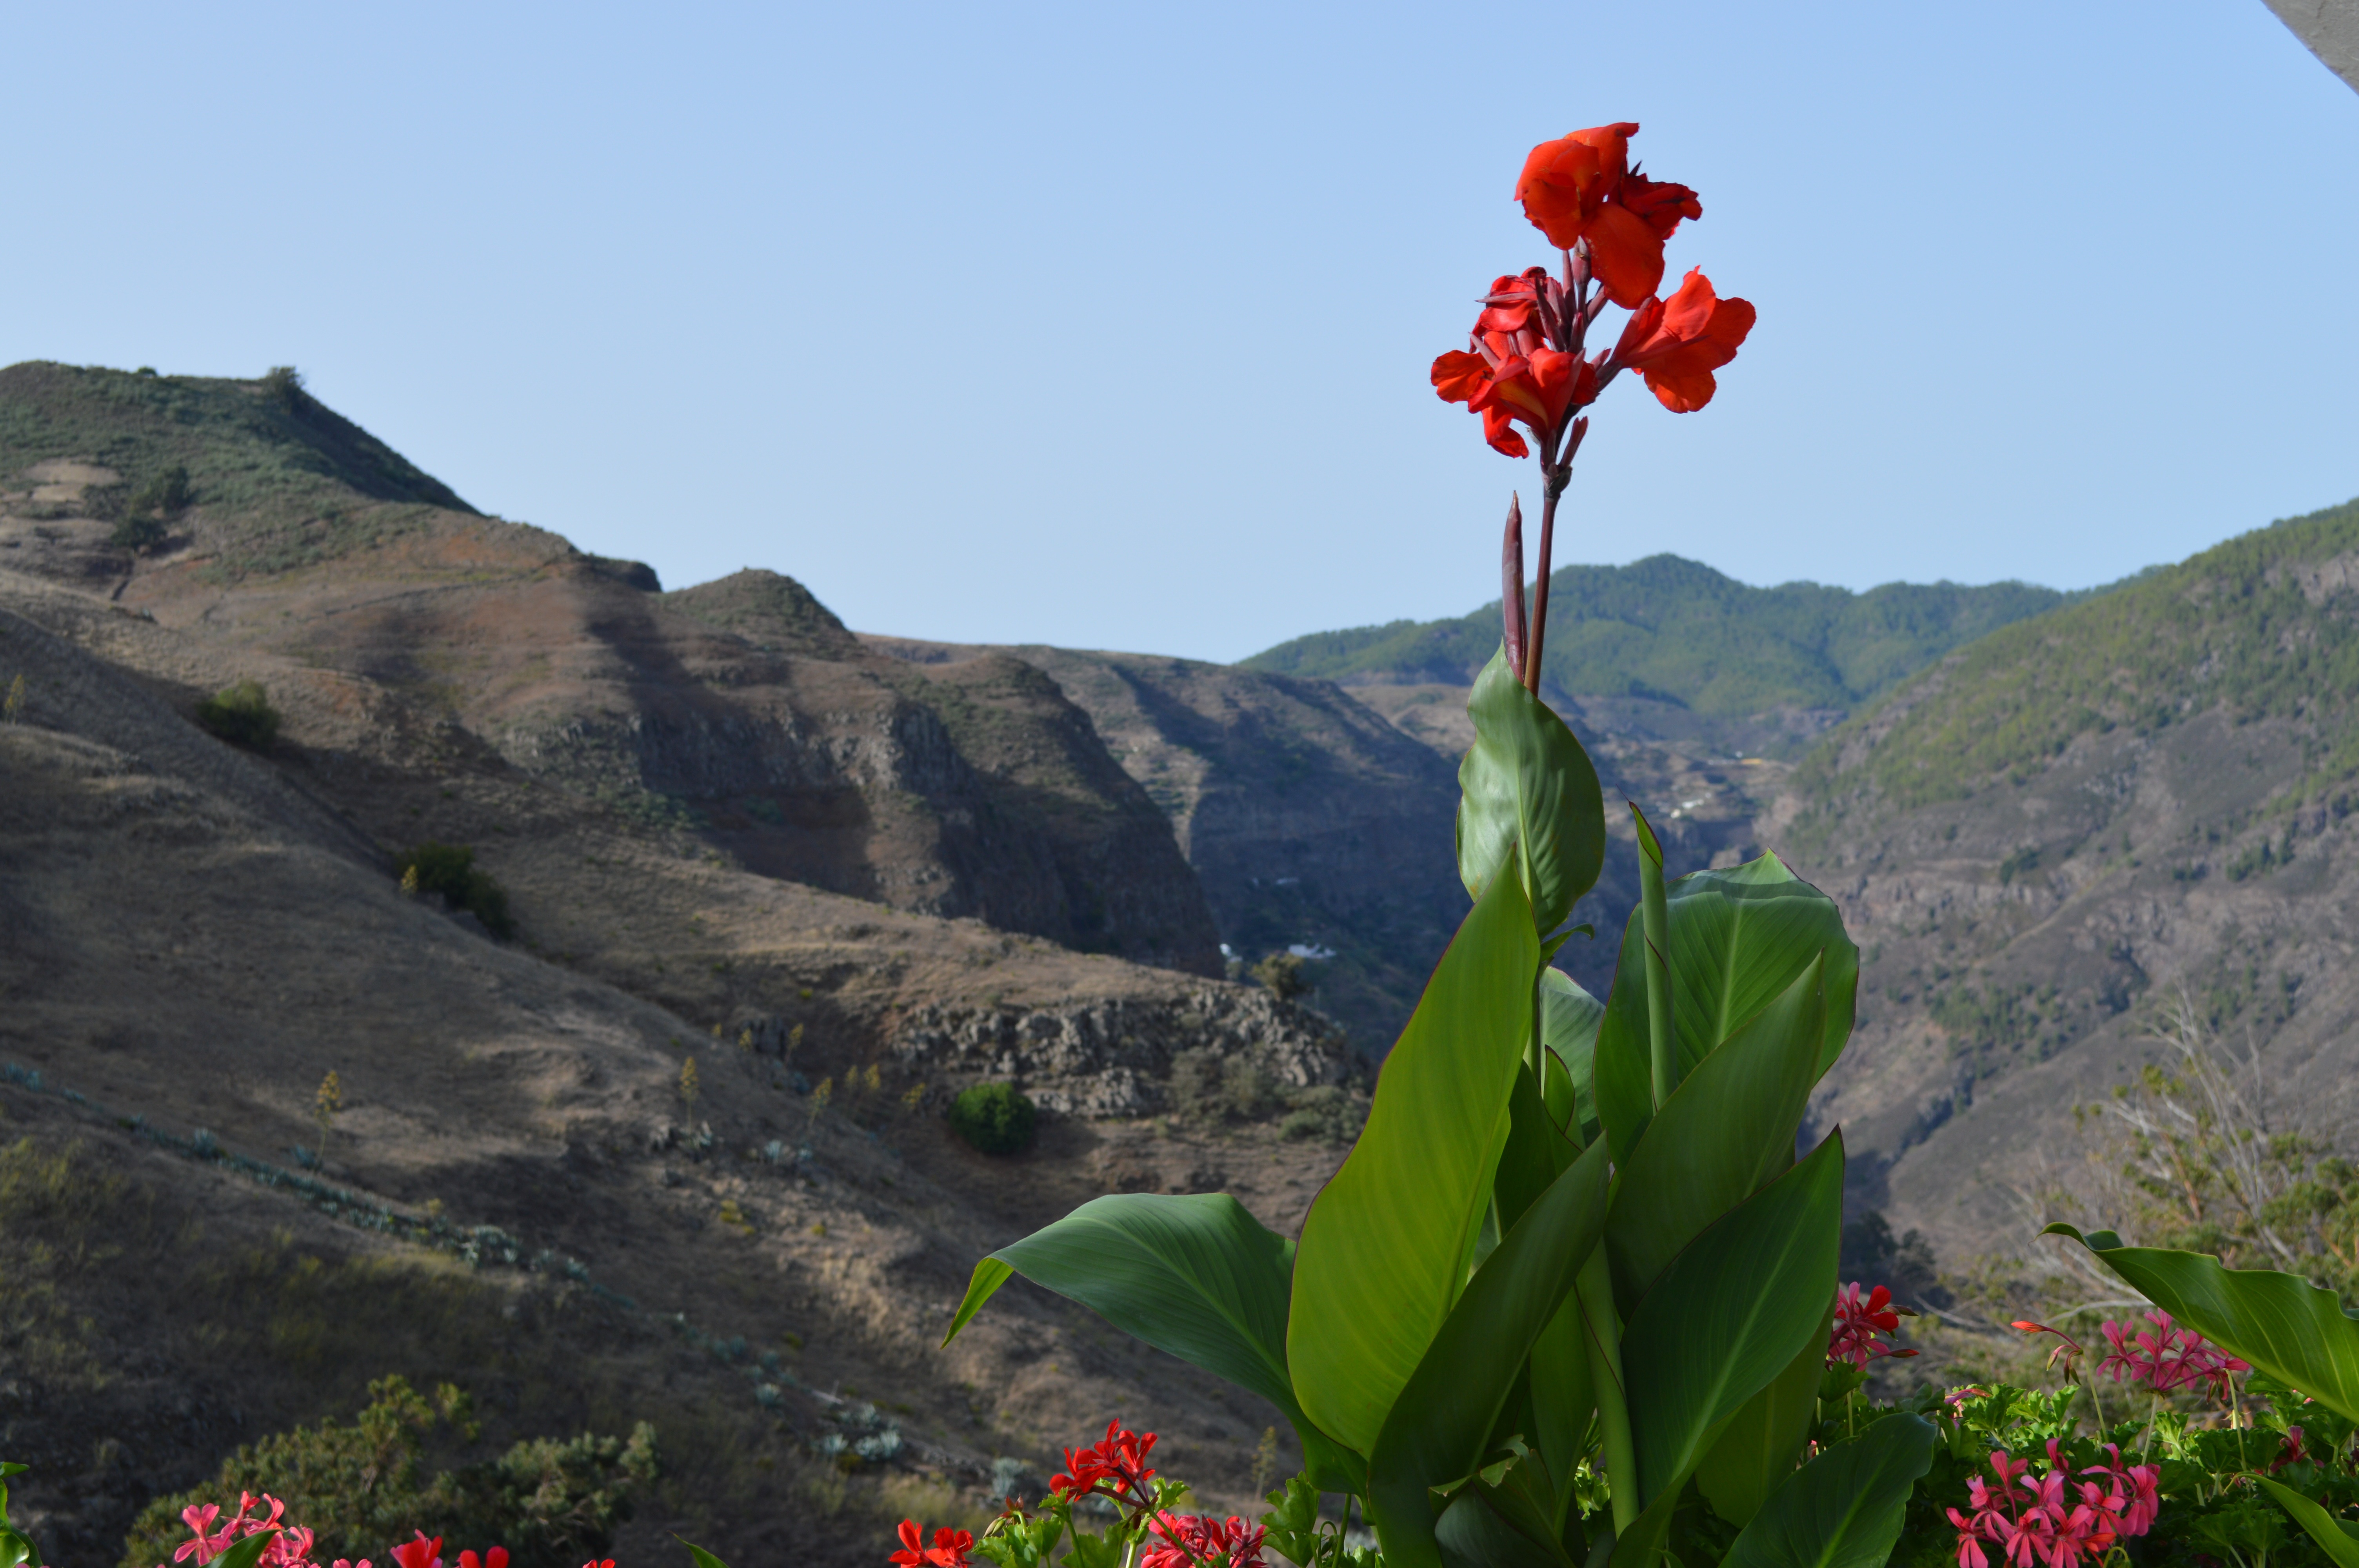
mountain, plant, flower, valley, flora, wildflower, flowering plant, mountainous landforms, land plant, geological phenomenon